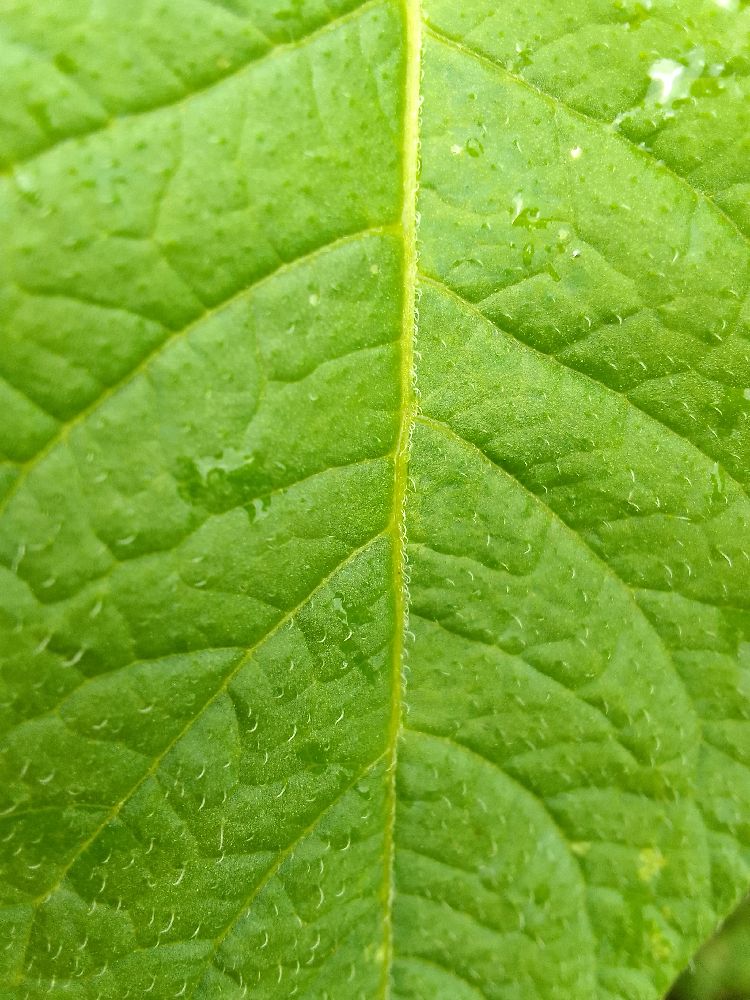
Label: Healthy